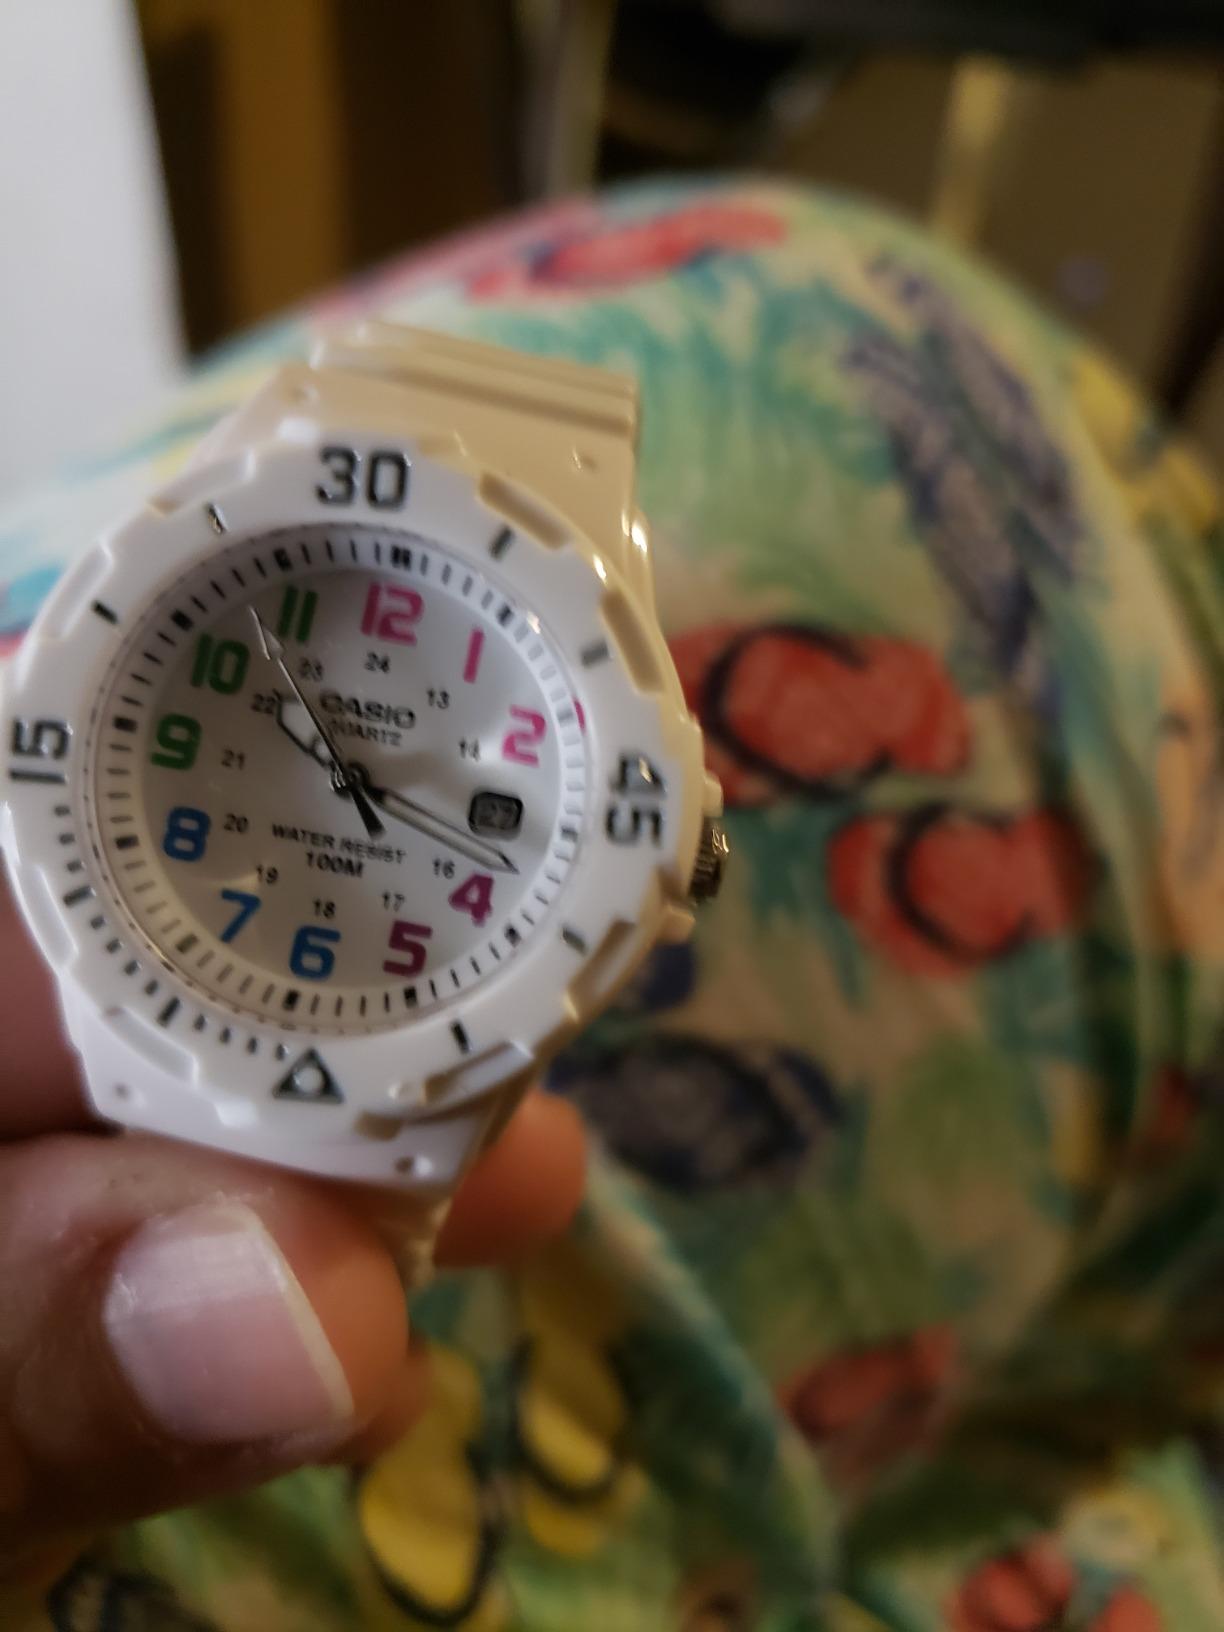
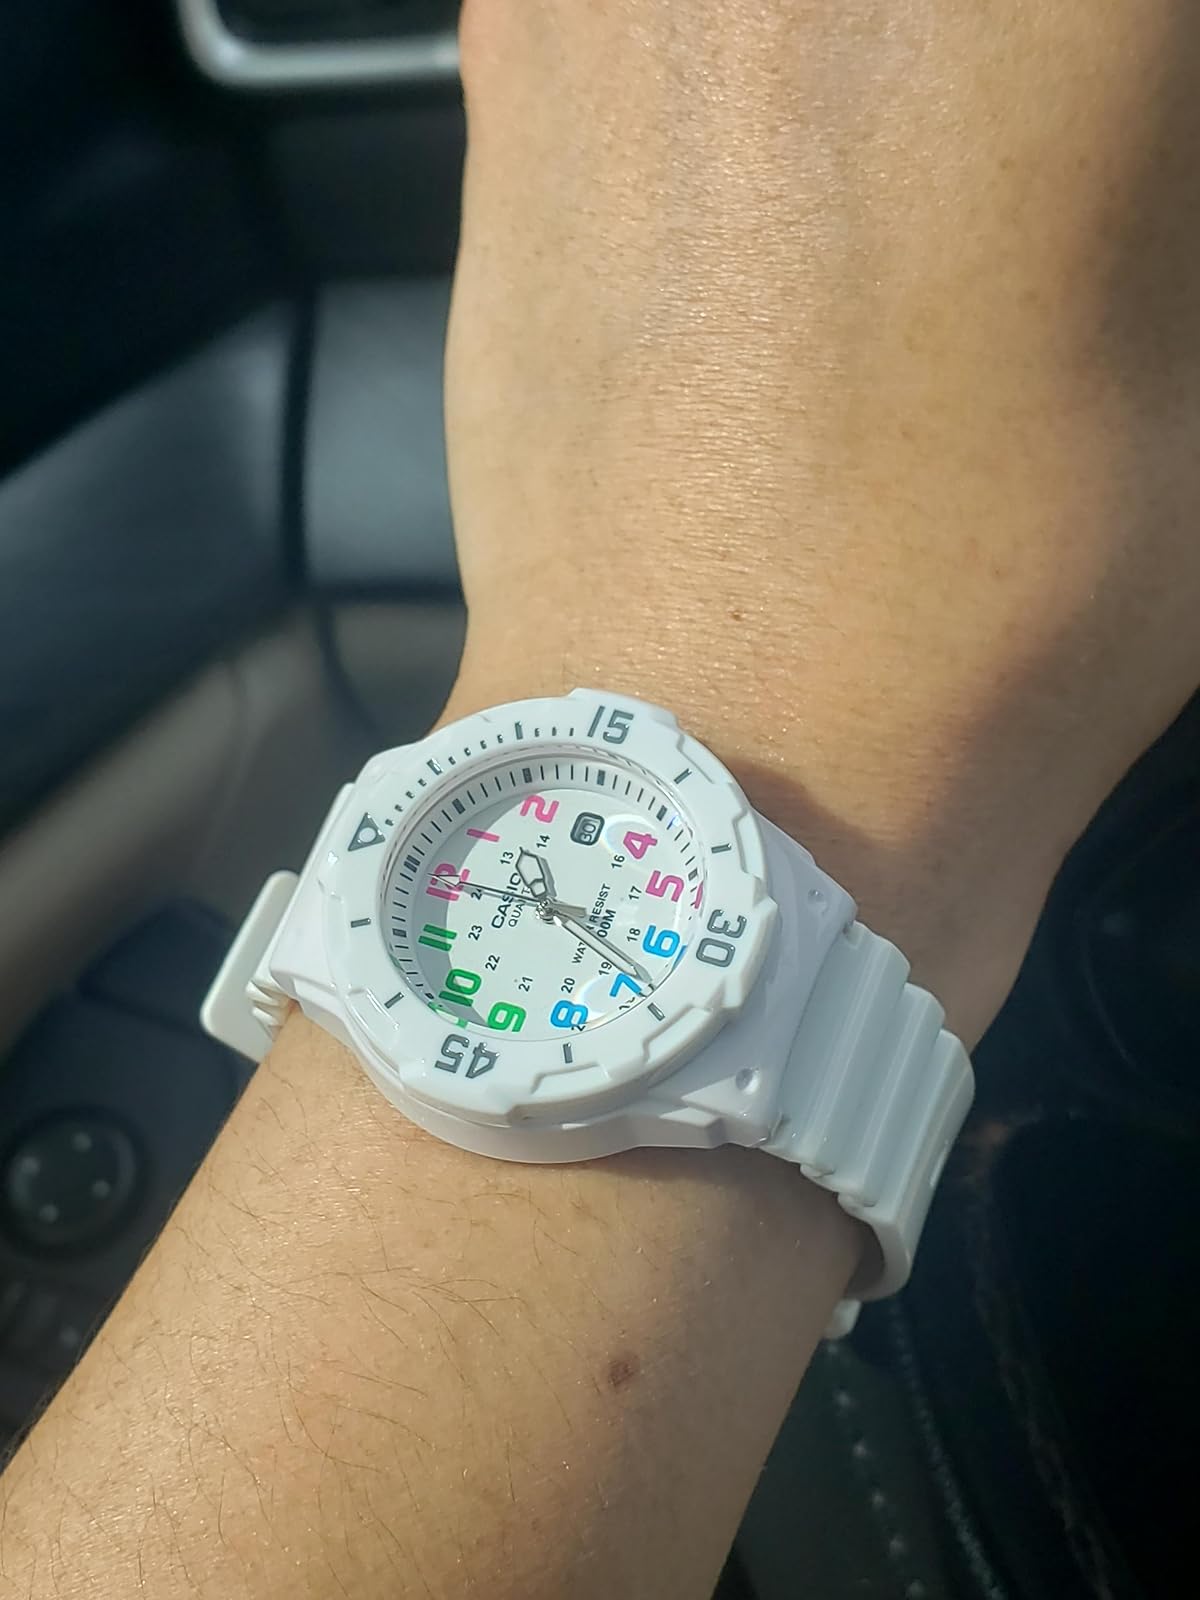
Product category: accessories_watch
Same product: yes